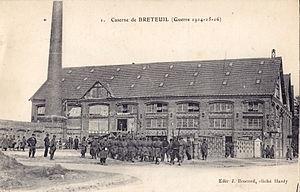
Carte postale ancienne éditée par Brocard, cliché Hardy, n°12
Breteuil est une commune française située dans le département de l'Oise, en région Hauts-de-France, et qui fait partie de la région naturelle du Santerre.